Alexander Walker Ross

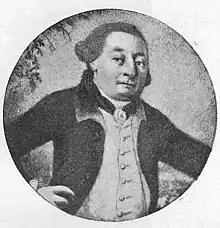
Alexamder Walker Ross.

Alexander (Walker) Ross (17 December 1710 22 April 1792) was a Danish Military Prosecutor General and General War Commissioner. On 12 June 1782, he was ennobled under the name Ross.